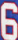
Number: 6